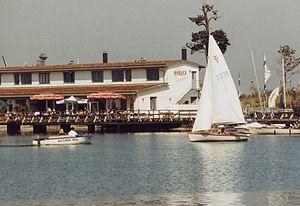
Le lac de Cospuden est un lac artificiel d'environ 10,5 km de circonférence situé au sud de Leipzig en Saxe. Il est souvent abrégé « Cossi » par les Lipsiens. Il fait partie de la région des lacs d'Allemagne centrale dans le bassin lipsien.